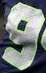
Number: 9